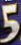
Number: 5